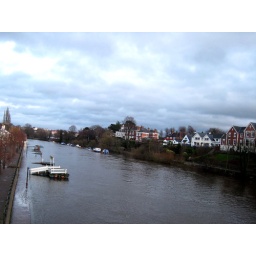
When on the motorway, the bridge to get over the River Dee has a big red dragon on it, the symbol of Wales.